Heinkel He 177 Greif

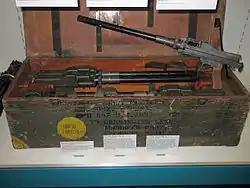
An MG 81Z "twinned" machine gun pair, used for the "/Rüstsatz 1" He 177A-1 field modification, in a shipment case.

The He 177 had Fowler-type extensible trailing edge flaps, which covered the trailing edge of the wing, including those portions covered by ailerons. Each aileron comprised upper and lower portions, the latter arranged to slide rearwards with flap extension, while the upper part retained its function of providing lateral control for take-off and landing. The original wing design did not fully take into account the stresses resulting from the operation of the Fowler flaps. A Rechlin report dated 9 October 1942 stated: